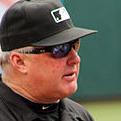
Age: 46